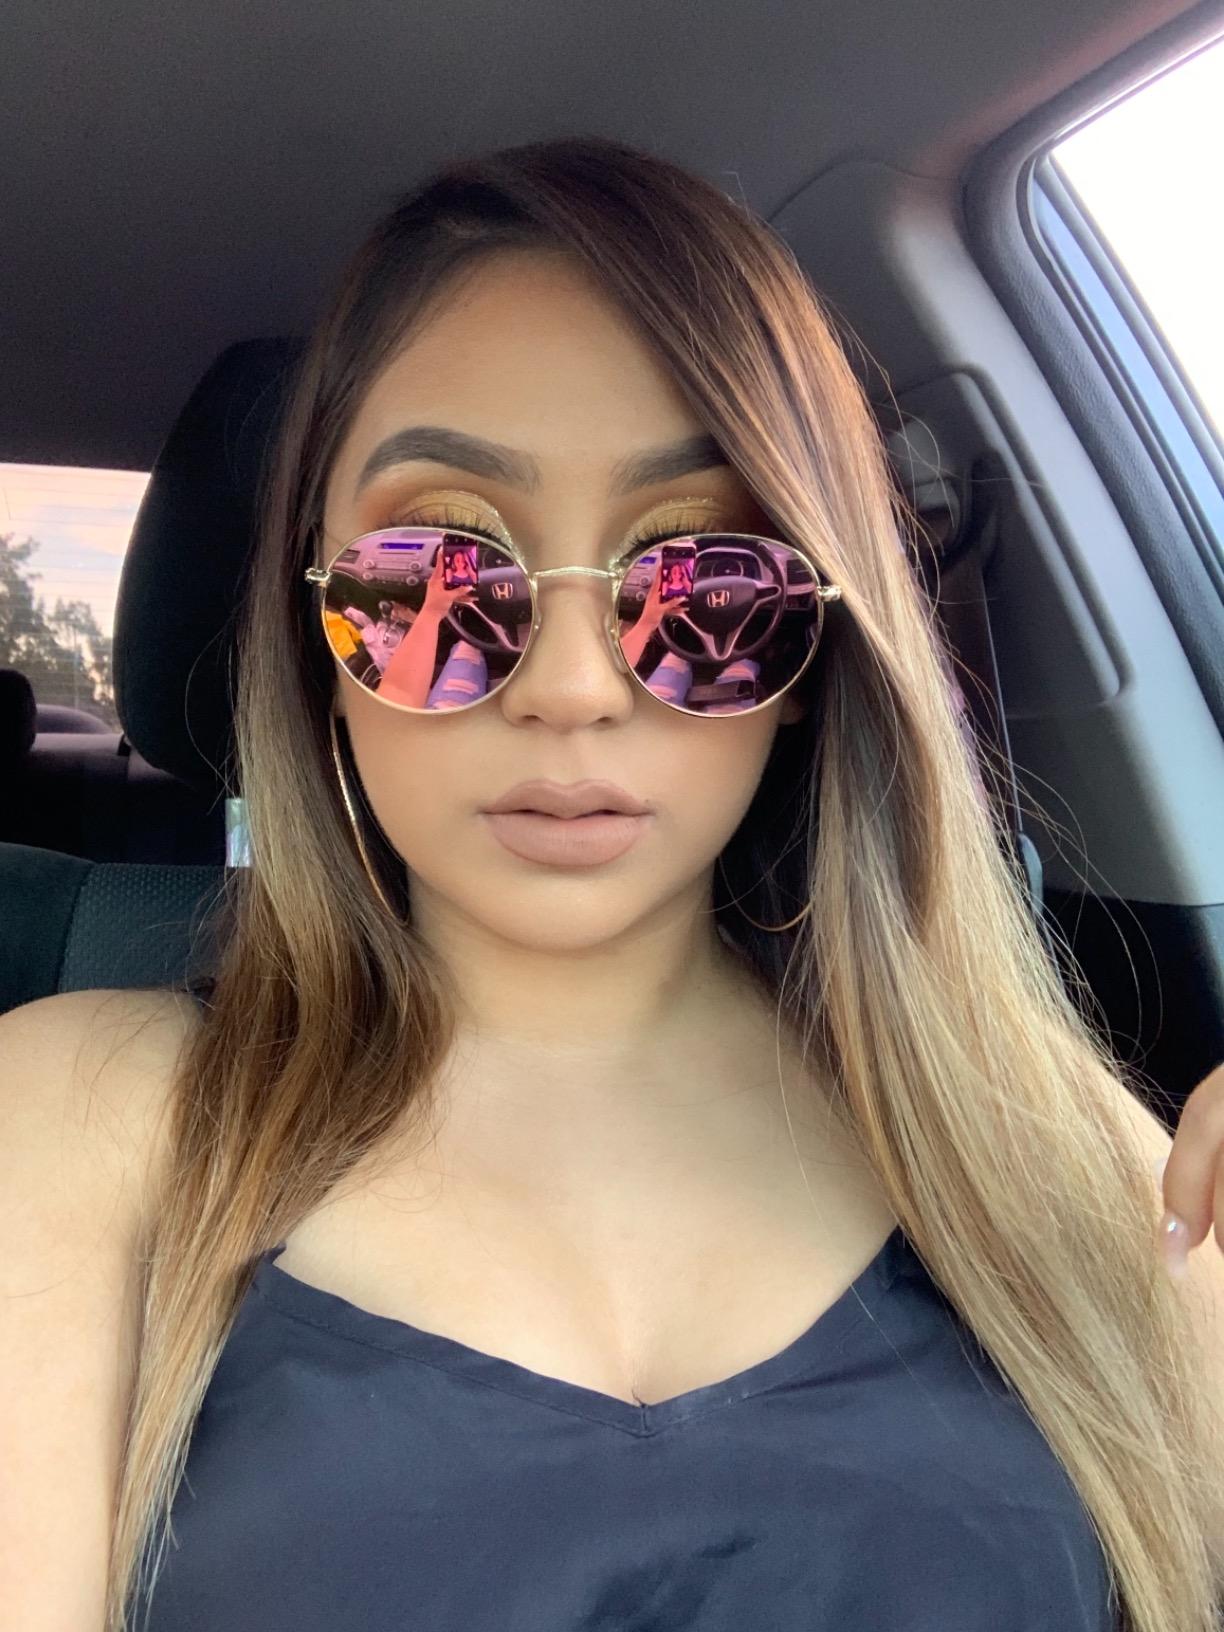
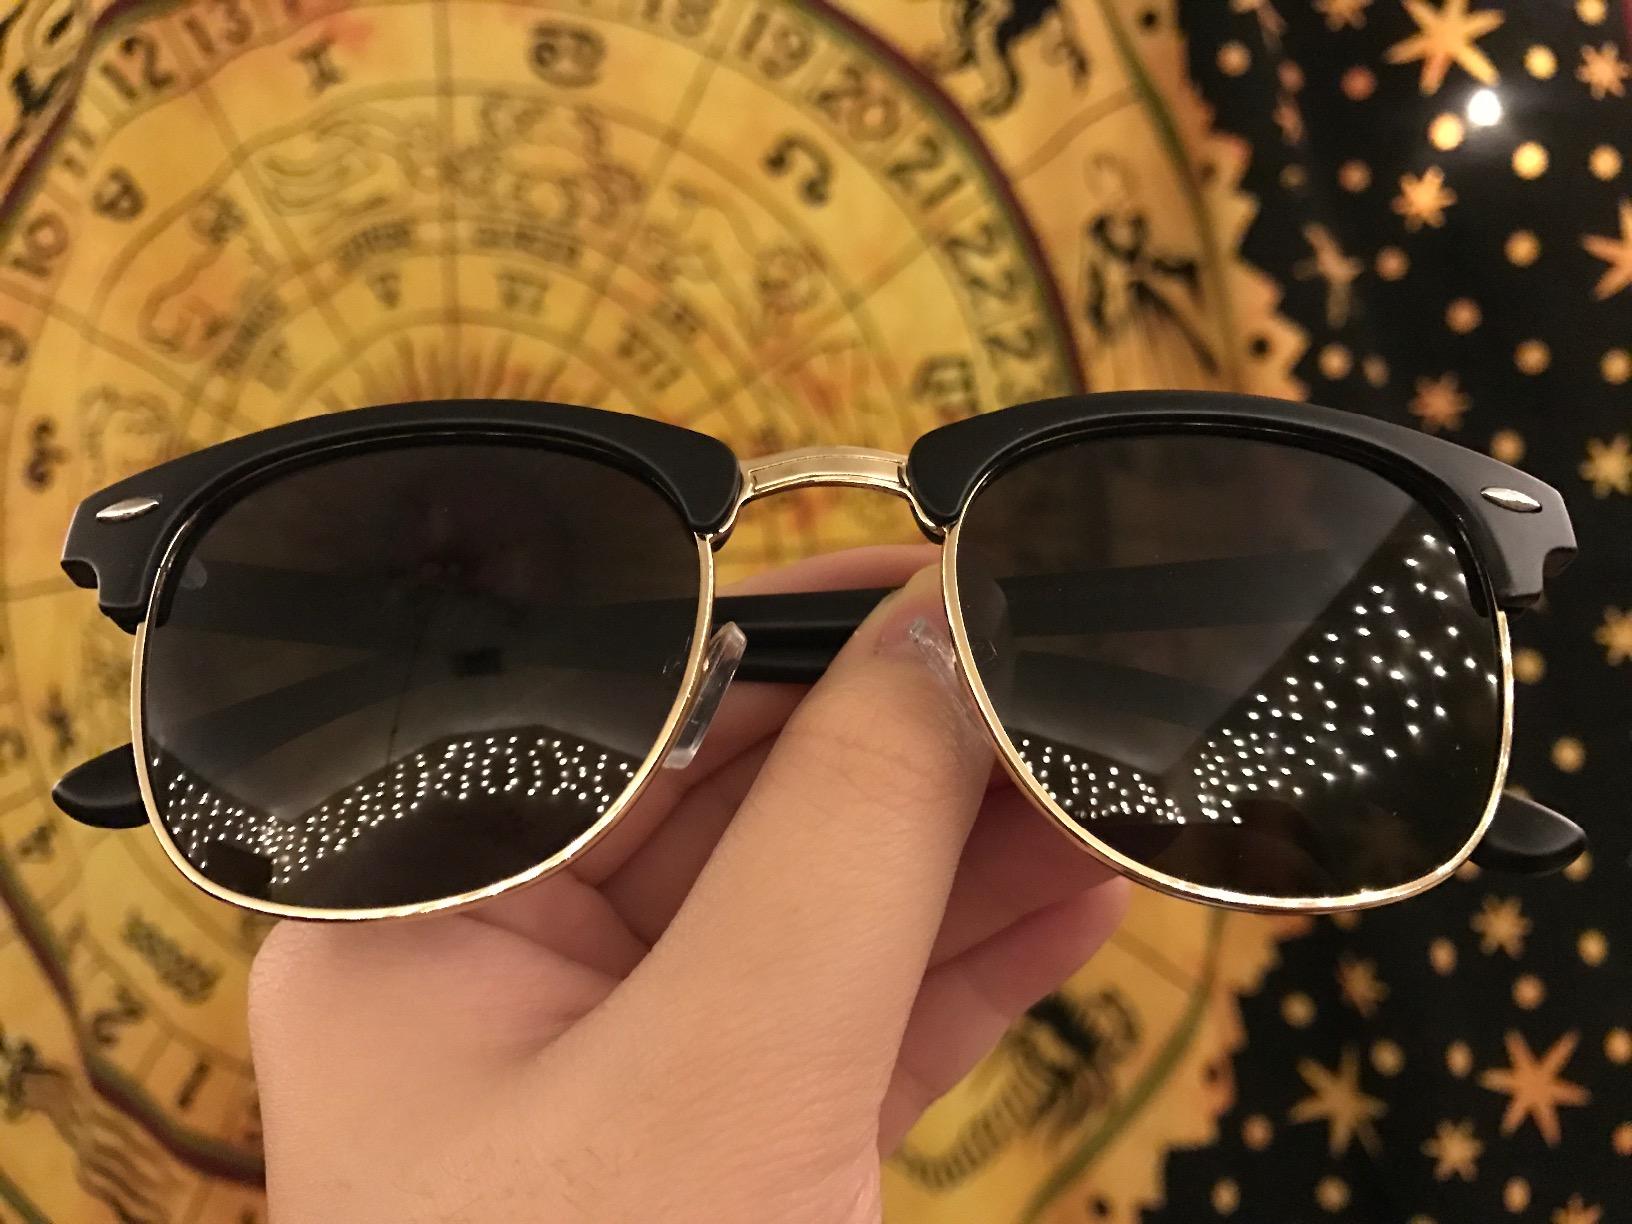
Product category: accessories_sunglasses
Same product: no